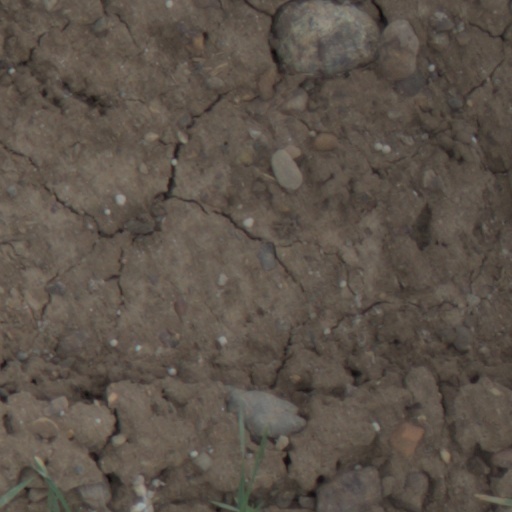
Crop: wheat